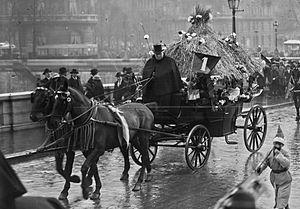
Le jeudi de la Mi-Carême 8 mars 1923 le char de la Reine des Abeilles 1923 Geneviève Durand passe sur le pont de la Concorde.
La Mi-Carême à Paris, longtemps appelée également Fête des Blanchisseuses, est de facto au moins depuis le XVIIIᵉ siècle la fête des femmes de Paris dans le cadre du très féminin Carnaval de Paris.